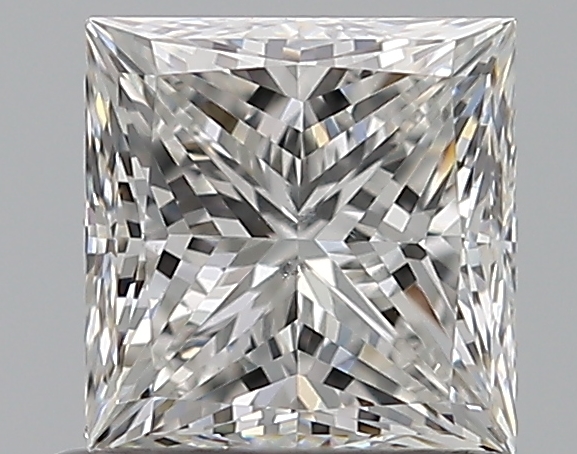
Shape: princess
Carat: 0.8
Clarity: SI1
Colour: F
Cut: EX
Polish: EX
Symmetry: VG
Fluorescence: N
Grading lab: GIA
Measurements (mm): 5.04 x 4.92 x 3.61